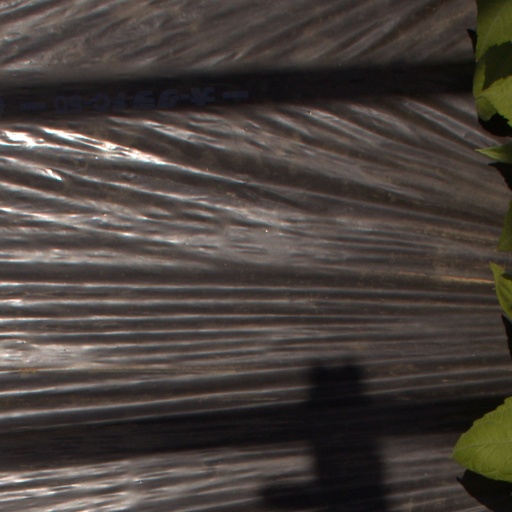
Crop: Jerusalem artichoke